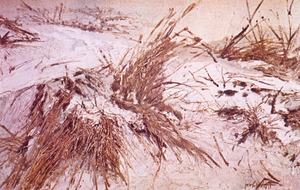
Petrus Van der Velden, né le 5 mai 1837 à Rotterdam et mort le 11 novembre 1913 à Auckland, est un peintre et graveur néerlandais puis néo-zélandais.